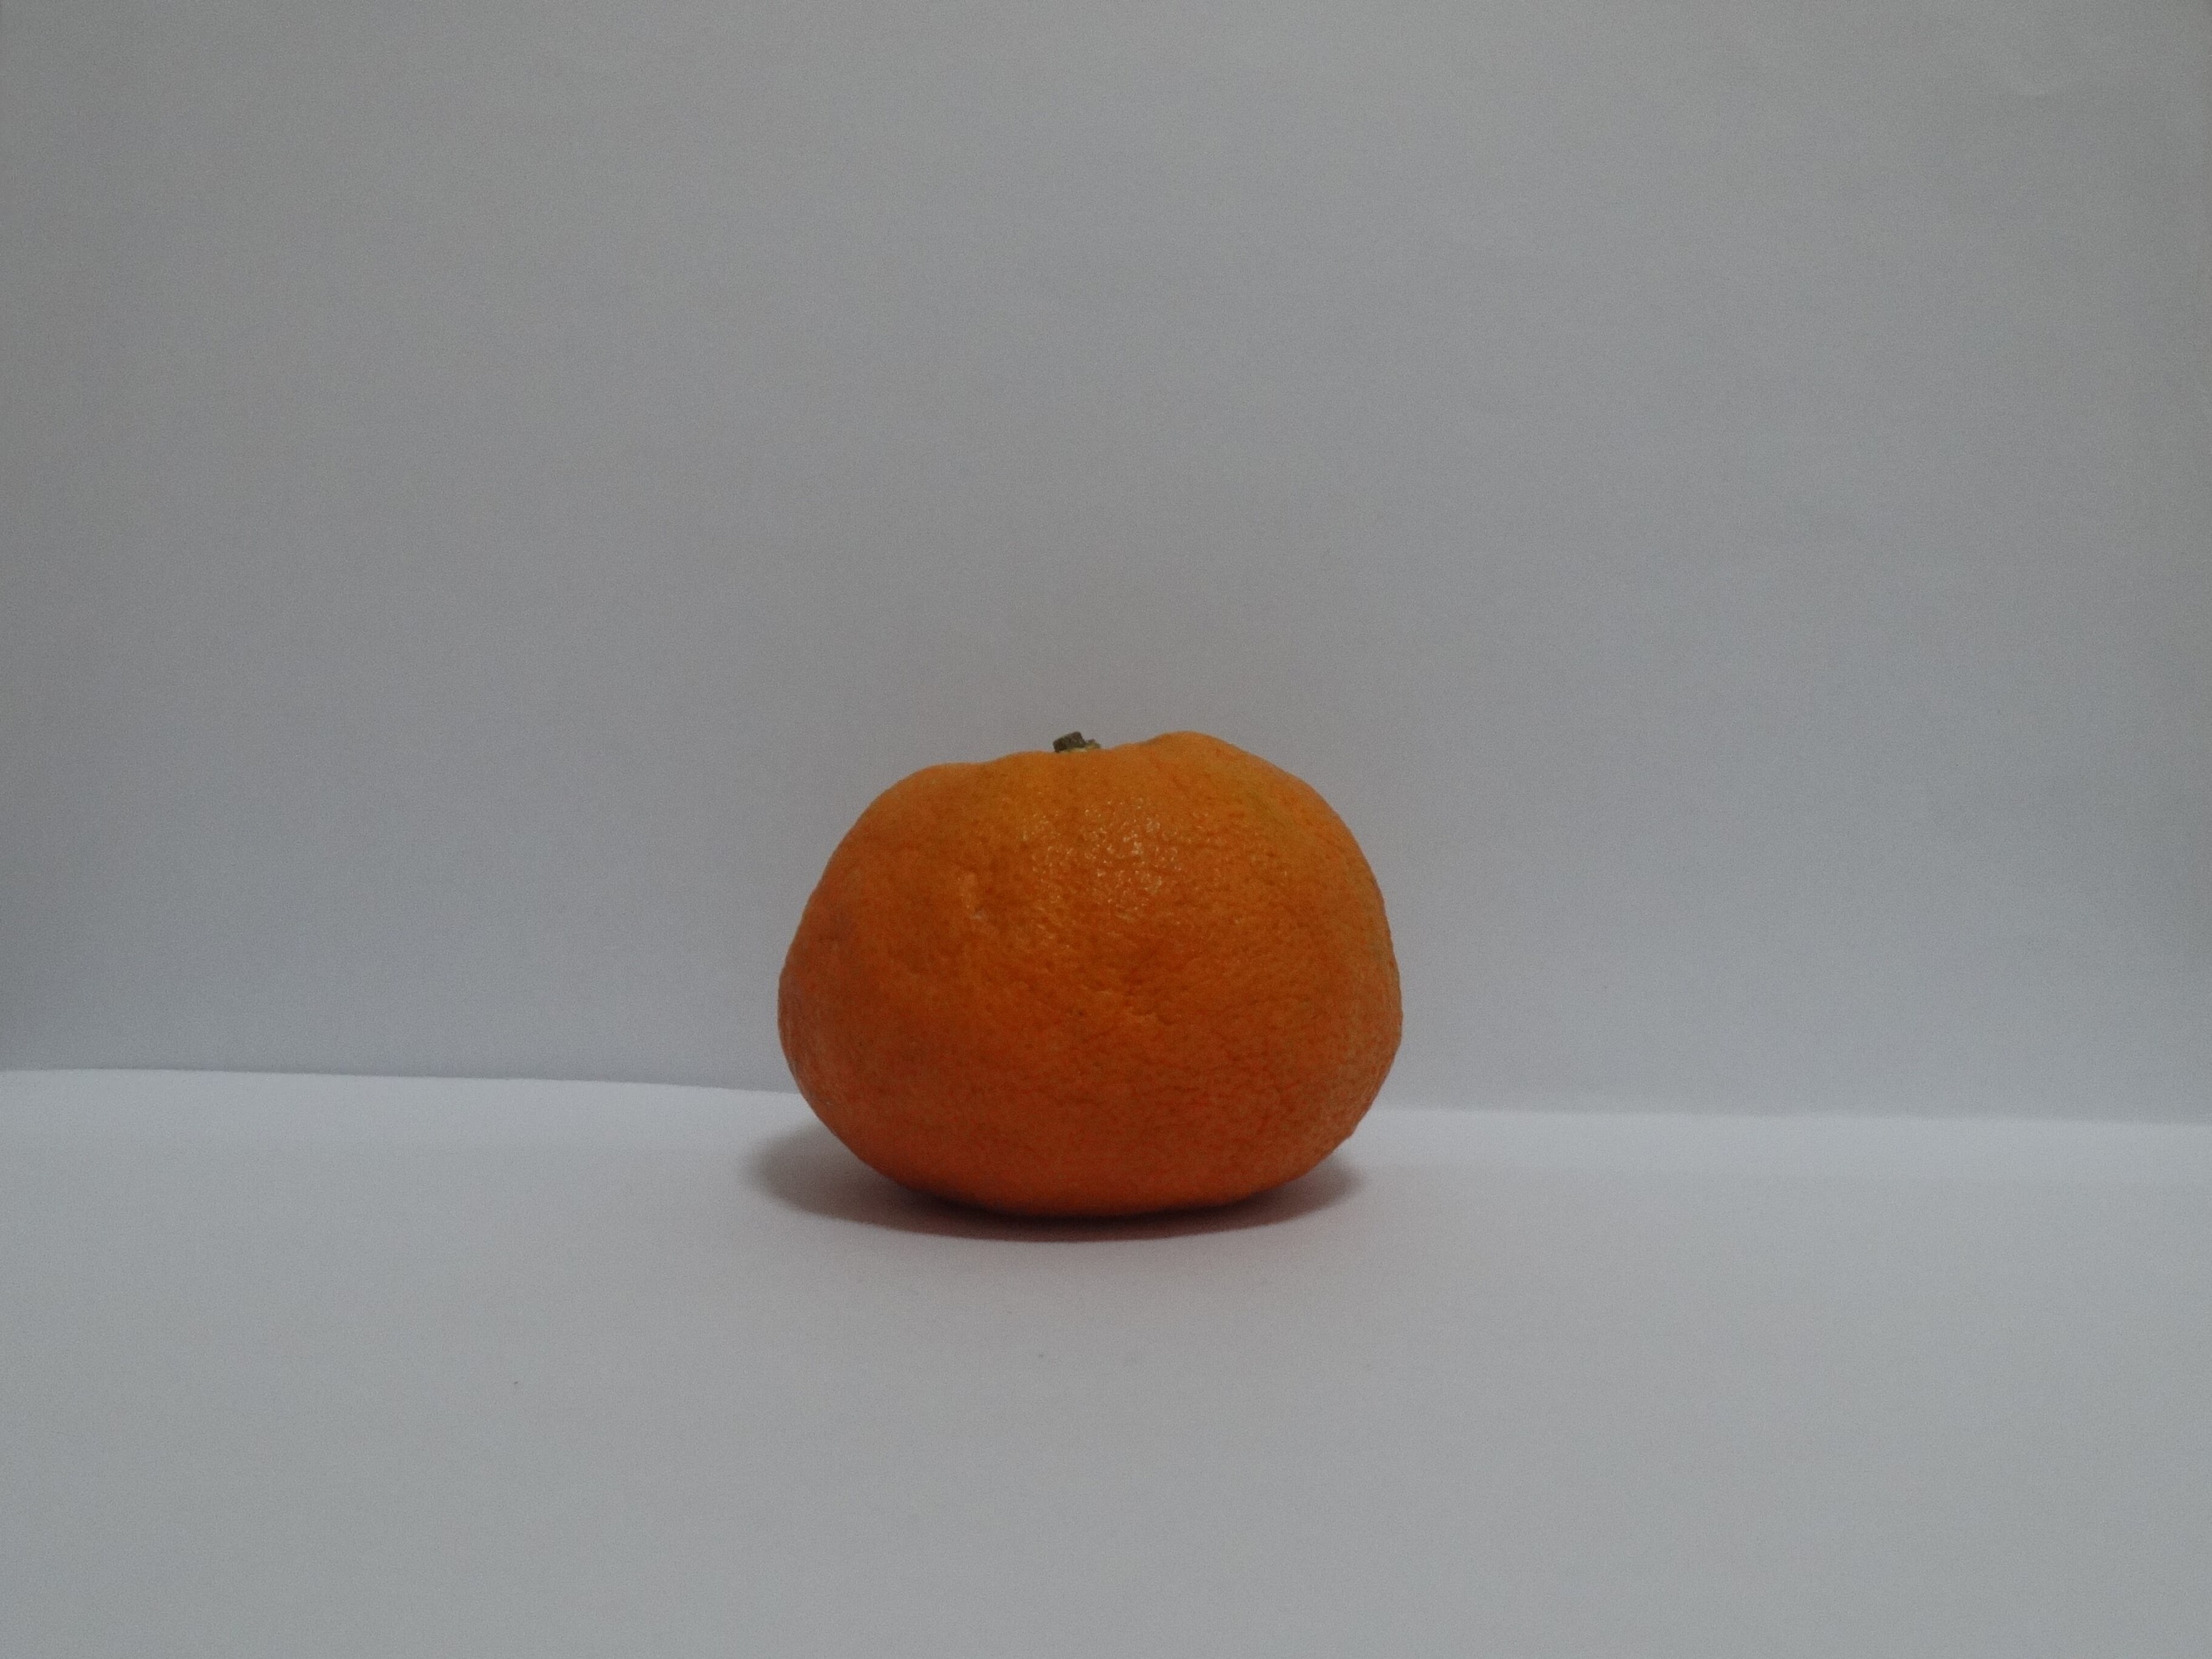
Citrus fruit variety: murcott